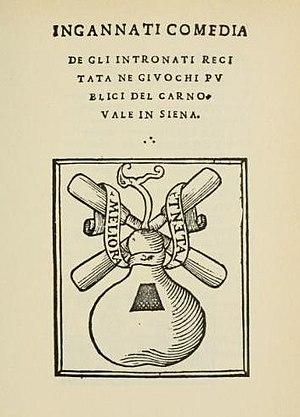
L’Accademia degli Intronati de Sienne était un collège d’écrivains humanistes érudits et aristocrates fondé dans les années 1520 à Sienne.